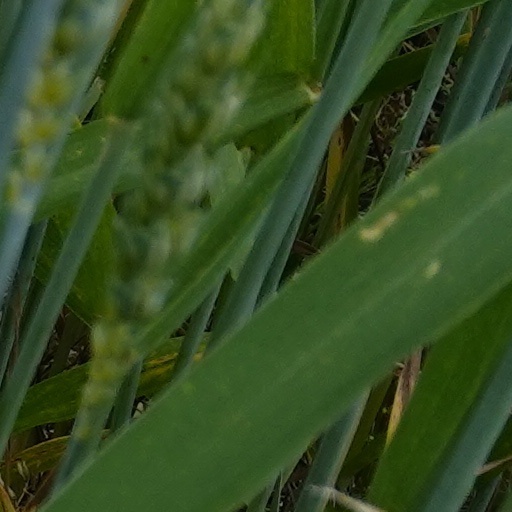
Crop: wheat